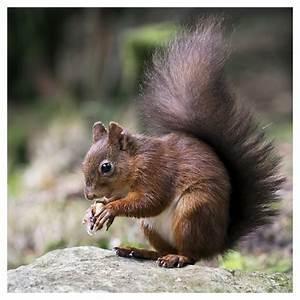
squirrel